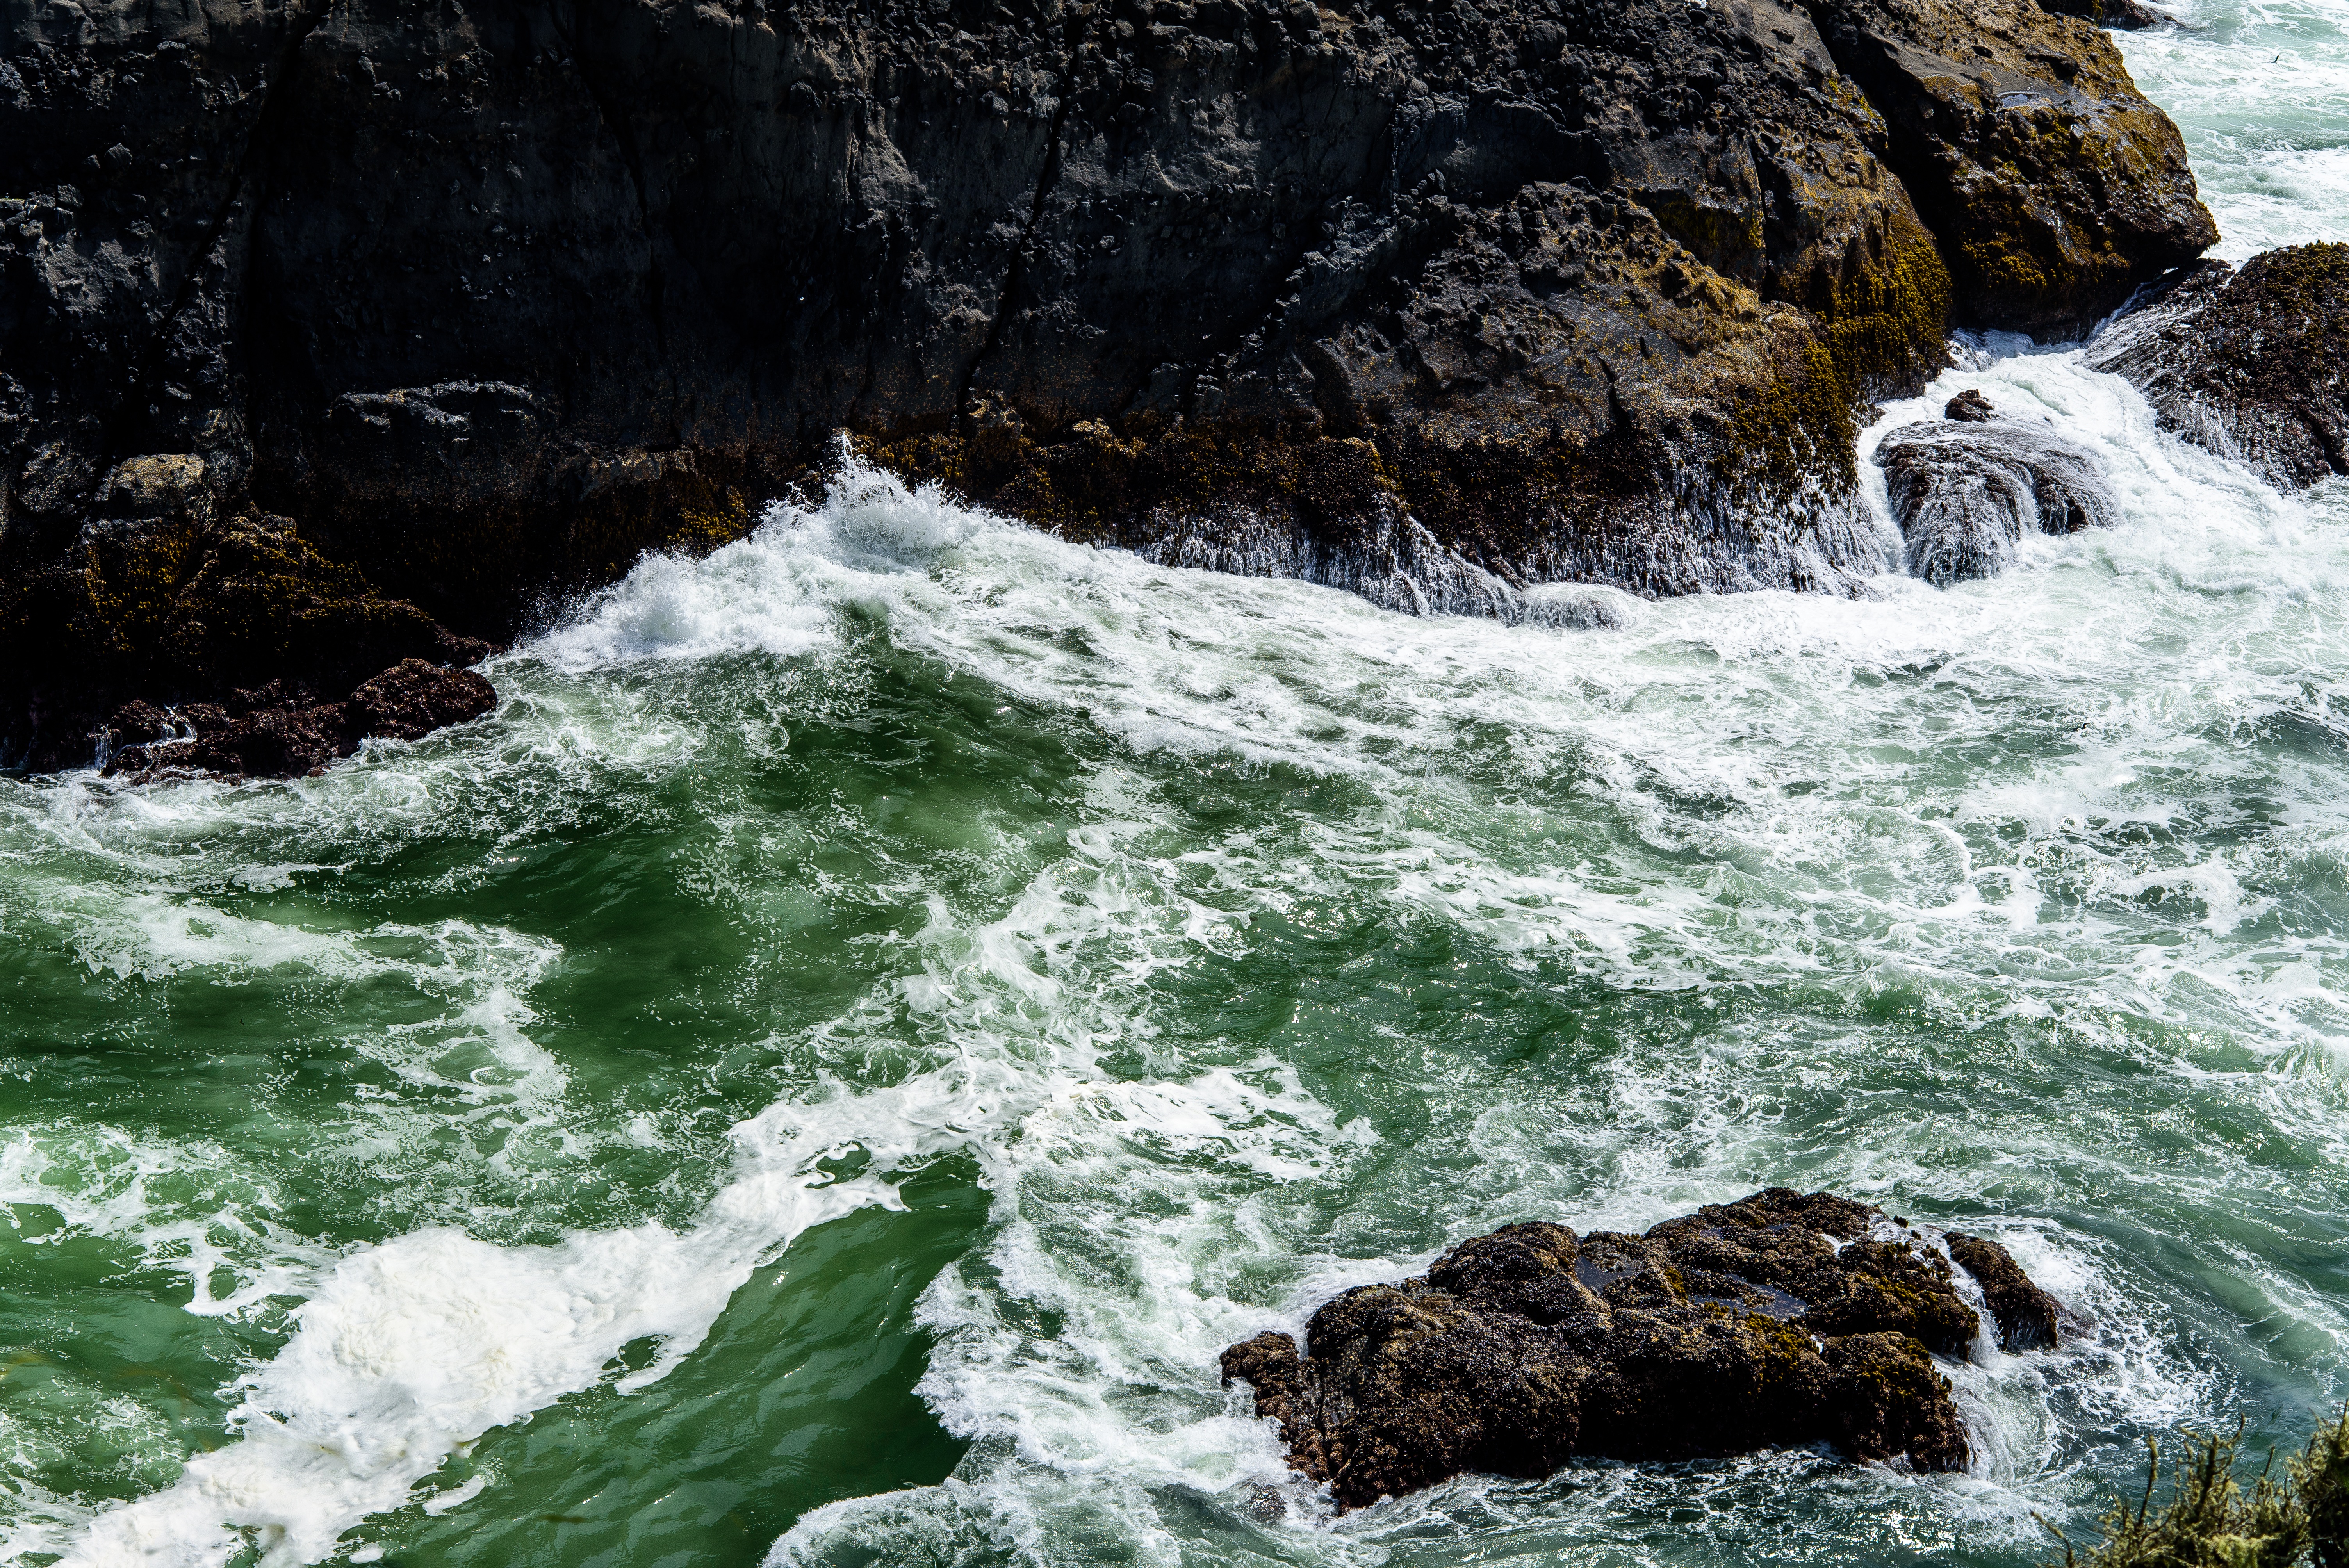
sea, coast, water, nature, rock, waterfall, wave, river, stream, vehicle, rapid, body of water, boating, water feature, landform, geographical feature, wind wave